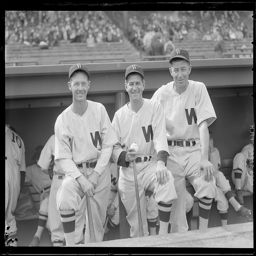
An old picture of baseball players posing in front of their dugout.
A black and white photo shows a baseball team in the dugout.
Black and white photograph of men in baseball dugout.
Vintage photo of three baseballers standing with bats smiling
A black and white photo of three baseball players together